Black Diamonds (1940 film)

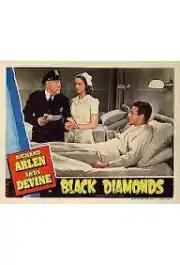
Lobby card for the film

Black Diamonds is a 1940 American drama film directed by Christy Cabanne and starring Richard Arlen, Andy Devine, and Kathryn Adams. The film was released on July 19, 1940.